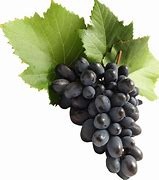
Label: grape